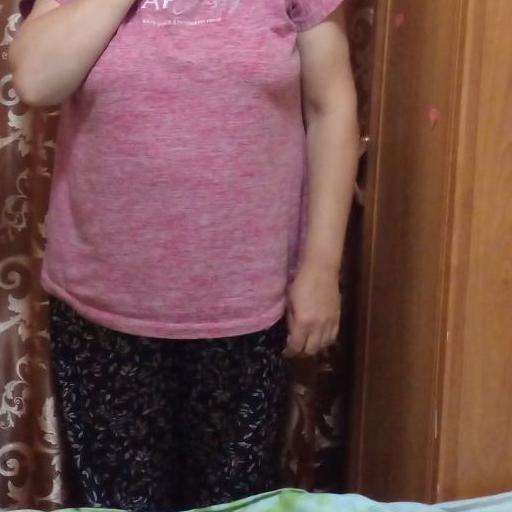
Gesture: no_gesture